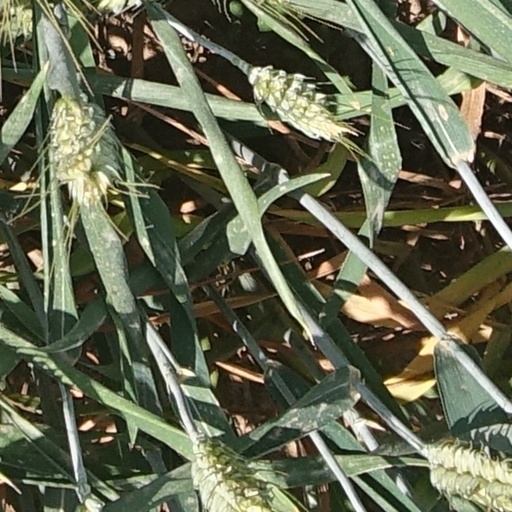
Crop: wheat